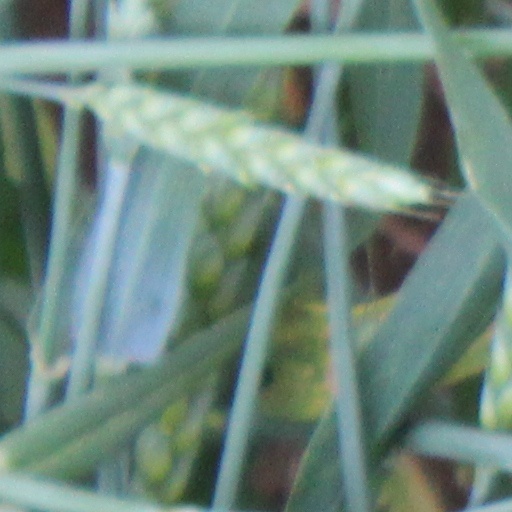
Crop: wheat